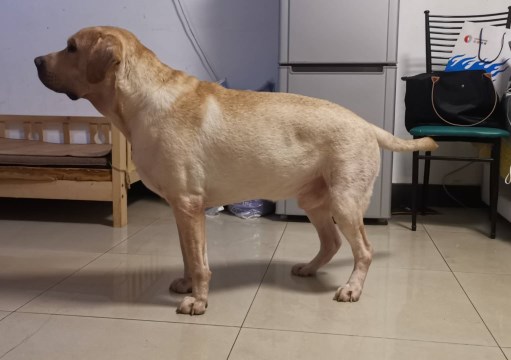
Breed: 3580-n000122-Labrador_retriever